Mikveh

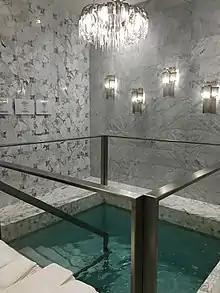
Mikvah Mei Chaya Mushka in Crown Heights, Brooklyn

A mikveh or mikvah ("mikva'ot", "mikvot", or (Ashkenazic) "mikves", lit., "a collection") is a bath used for ritual immersion in Judaism to achieve ritual purity.